Salaga (film)

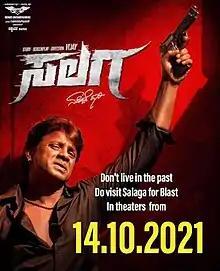
Theatrical release poster

Salaga is a 2021 Indian Kannada-language action thriller film directed by Duniya Vijay in his directorial debut and produced by KP Srikanth. It features Duniya Vijay himself along with Sanjana Anand, Daali Dhananjay, and Nagabhushan in prominent roles. The film was released on 14 October 2021.